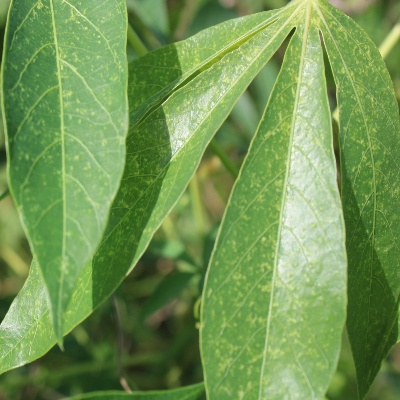
Crop: Cassava
Condition: green mite